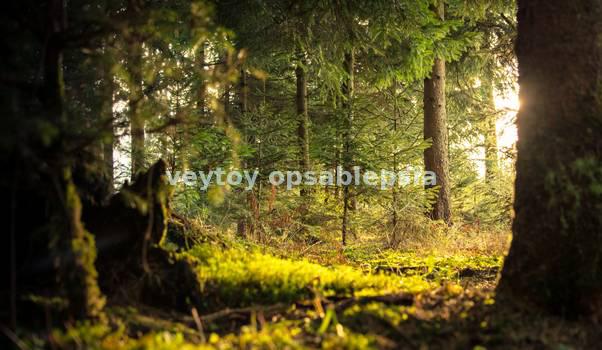
Label: Watermark